Okkenhaug Church

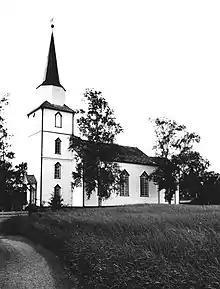
View of the church

Okkenhaug Church is a parish church of the Church of Norway in Levanger Municipality in Trøndelag county, Norway. It is located in the village of Okkenhaug. It is the church for the Okkenhaug parish which is part of the Stiklestad prosti (deanery) in the Diocese of Nidaros. The white, wooden church was built in a long church style in 1893 using plans drawn up by the architect Ole Andresen. The church seats about 220 people. The building was consecrated in 1893.